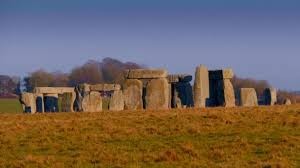
Landmark: Stonehenge